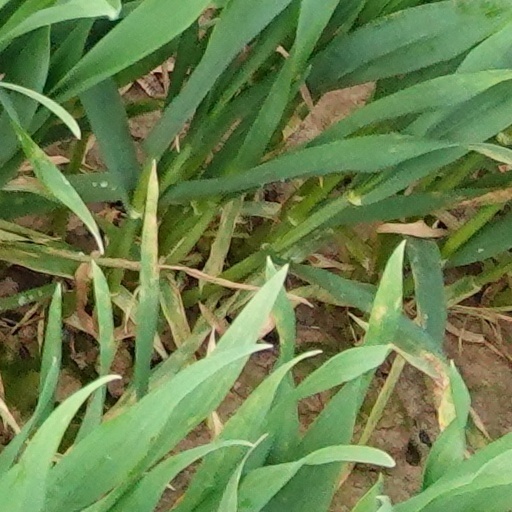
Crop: wheat